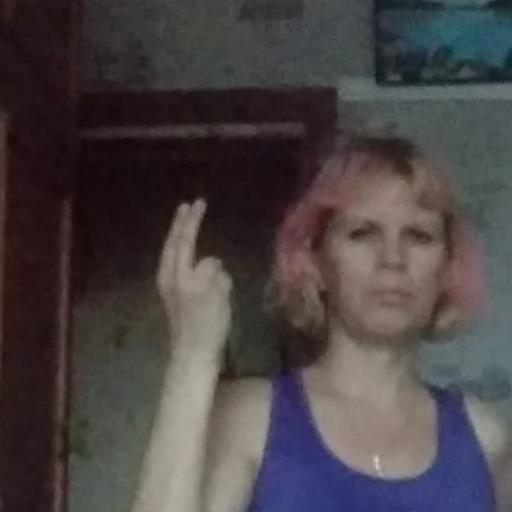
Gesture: two_up_inverted